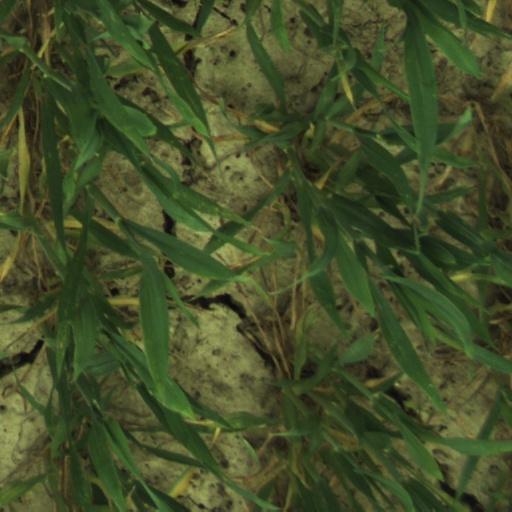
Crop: wheat